Count key data

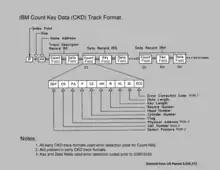
Block diagram of count key data track format used on IBM mainframe computers beginning with S/360 shipment in 1965

The reason for CKD track format is to allow data field lengths to vary, each recorded block of data on a DASD track, called a record has an associated count field which identifies the record and indicates the size of the key, if used (user-defined up to 255 bytes), and the size of the data area, if used. The count field has the identification of the record in cylinder-head-record format, the length of the key, and the length of the data. The key may be omitted or consist of a string of characters.